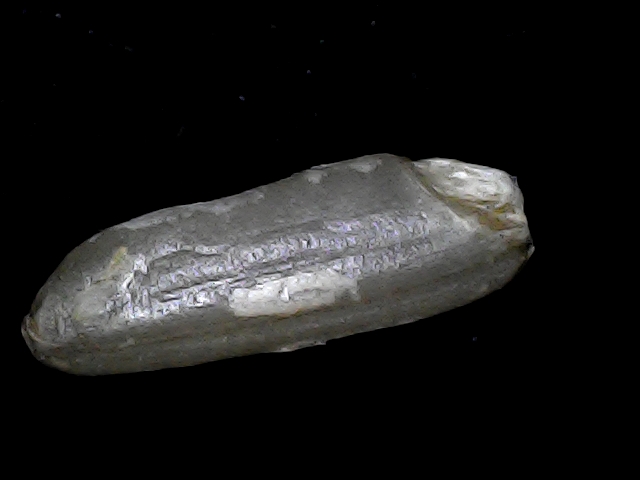
Rice variety: BD85